Hiratsuka Museum of Art

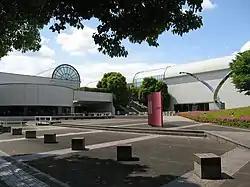

The opened in 1991 in Hiratsuka, Kanagawa Prefecture, Japan. The collection of approximately twelve thousand objects has a particular focus on the Shōnan area.